FIS Nordic World Ski Championships 2009

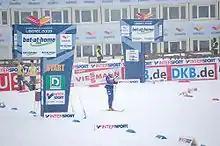
Unidentified skier during the women's 4 × 5 km relay event at the championships on 26 February 2009.

The cross country skiing venue took place at Vesec which had two 3.75 km loops in 2007. These loops were shortened to 3.3 km and 2.5 km, and then combined. Four additional loops of 1.2 km (women's sprint), 1.3 km (men's sprint), 5 km, and 7.5 km were also created. At the fall 2007 meeting in Zürich during the week of 24 September 2007, it was announced that Vesec had completed paving the courses for roller skiing and in-line skating, finalization of bridges, access roads, and permanent facilities; and installing snow-making equipment. The test event for cross country occurred during the weekend of 15–17 February 2008. Because of warm weather and the lack of snow, the organizing committee was forced to bring snow from the mountains surrounding Liberec. As a result, the races were held on the paved roller skiing track. Initially on 16 February they were scheduled to be pursuit events, but were changed to interval start events. The winner of the 10 km women's event was Norway's Astrid Jacobsen while the winner of the 15 km men's event was Jean Marc Gaillard of France. Team sprint winners on the 17th were both from Norway with the ladies going to Marit Bjørgen and Astrid Jacobsen and the men going to Martin Johnsrud Sundby and Simen Østensen Snow was lacking at the cross-country course as of 16 December 2008, but organizers were ready for expected cold temperatures from Christmas 2008 onward to prepare the courses for the championships. As of 14 January 2009, about of snow had been produced using between 20 and 27 snow guns and two snow lances. Tracks were groomed, widen, and maintained in preparation of the Slavic Cup (Czech Republic, Poland, and Slovakia) events that took place the weekend of 17–18 January 2009. Courses were covered with snow of as of 11 February 2009. Snow reserves guaranteed the best conditions even if warm weather hit the Jizera Mountains. Closing ceremonies of the championships were held at Vesec.